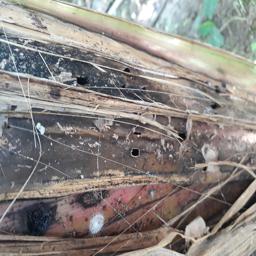
Label: BACTERIAL SOFT ROT